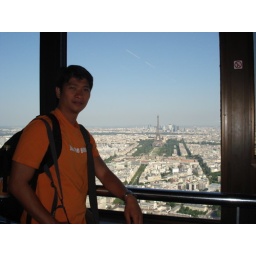
at the top floor of second tallest building in paris.